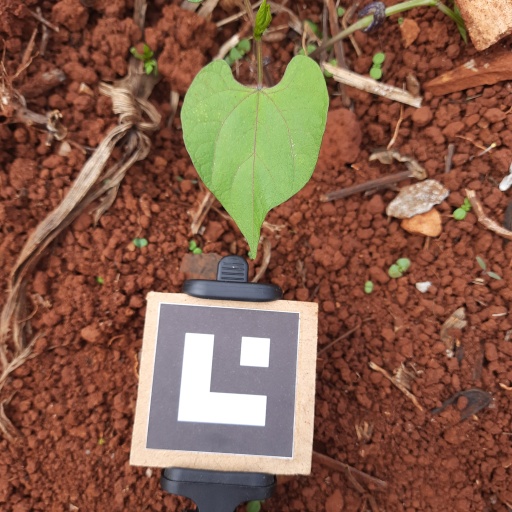
Observations: wavy surface, no eating holes, under cloudy sky